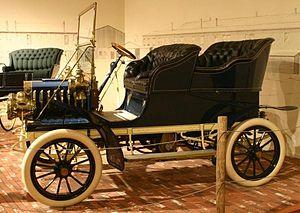
Le musée automobile Auburn Cord Duesenberg est un musée de l'automobile dédié en particulier aux anciens constructeurs automobiles américains Auburn, Cord Automobile, et Duesenberg d'Errett Cord. Il est fondé en 1974 à Auburn dans l'Indiana aux États-Unis, dans un bâtiment industriel historique Art déco de 1930, classé National Historic Landmark et Registre national des lieux historiques.
Auburn ou Auburn Automobile Company est un ancien constructeur automobile américain, en activité de 1900 à 1937, à Auburn, dans l'Indiana. La marque est achetée par Errett Cord en 1924, pour en faire, avec Cord Automobile, Duesenberg, et Lycoming Engines, un des plus importants et mythiques groupe de constructeurs de voitures américaines de luxe de l'histoire de l'automobile des années 1930.